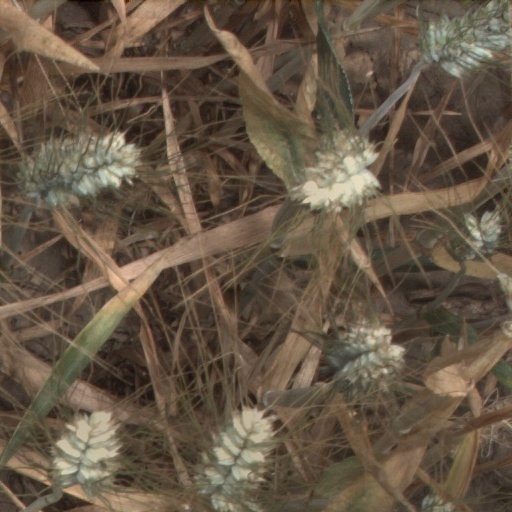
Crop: wheat